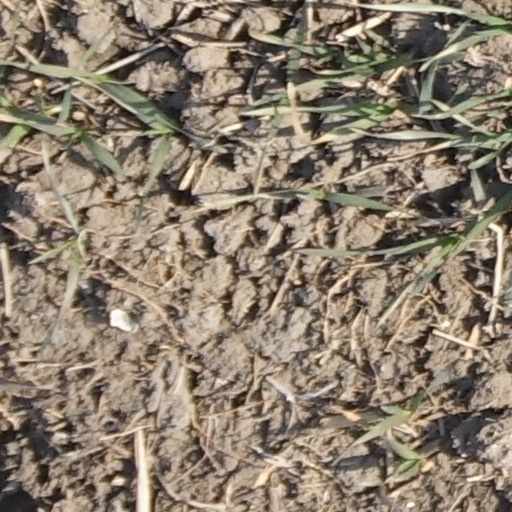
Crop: wheat